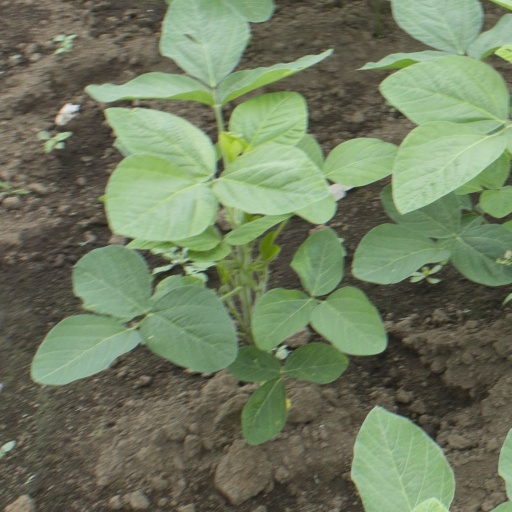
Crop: soybean